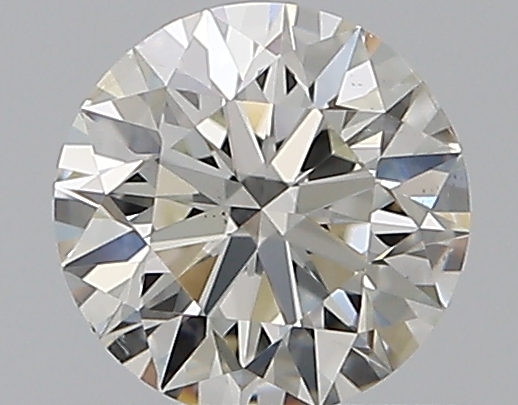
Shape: round
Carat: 0.55
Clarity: SI1
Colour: I
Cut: EX
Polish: EX
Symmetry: EX
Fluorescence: F
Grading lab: GIA
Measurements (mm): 5.22 x 5.25 x 3.28